Washing machine

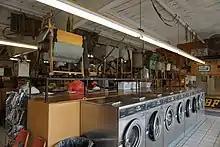
The Washing Machine Museum in Mineral Wells, Texas

Margaret Colvin improved the Triumph Rotary Washer, which was exhibited in the Women's Pavilion at the Centennial International Exhibition of 1876 in Philadelphia. At the same exhibition, the Shakers won a gold medal for their machine.